Qing dynasty in Inner Asia

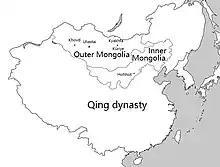
Inner and Outer Mongolia within the Qing dynasty in 1820

During the course of the 17th and 18th centuries, most regions inhabited by ethnic Mongols, notably Outer and Inner Mongolia became part of the Qing Empire. Even before the dynasty began to take control of China proper in 1644, the escapades of Ligden Khan had driven a number of Mongol tribes to ally with the Manchu state. The Manchus conquered a Mongol tribe in the process of war against the Ming. Nurhaci's early relations with the Mongols tribes was mainly an alliance. With Ligden's defeat and death his son Ejei Khan had to submit to the Manchus, and most of what is now Inner Mongolia was incorporated to the Qing. The three khans of Khalkha in Outer Mongolia had established close ties with the Qing dynasty since the reign of Hong Taiji, but had remained effectively self-governing. While Qing rulers had attempted to achieve control over this region, the Oirats to the west of Khalkha under the leadership of Galdan were also actively making such attempts. After the end of the war against the Three Feudatories, the Kangxi Emperor was able to turn his attentions to this problem and tried diplomatic negotiations. But Galdan ended up with attacking the Khalkha lands, and Kangxi's responded by personally leading Eight Banner contingents with heavy guns into the field against Galdan's forces, eventually defeating the latter. In the meantime, Kangxi organized a congress of the rulers of Khalkha and Inner Mongolia in Duolun in 1691, at which the Khalkha khans formally declared allegiance to him. The war against Galdan essentially brought the Khalkhas to the empire, and the three khans of the Khalkha were formally inducted into the inner circles of the Qing aristocracy by 1694. Thus, by the end of the 17th century the Qing dynasty had put both Inner and Outer Mongolia under its control.